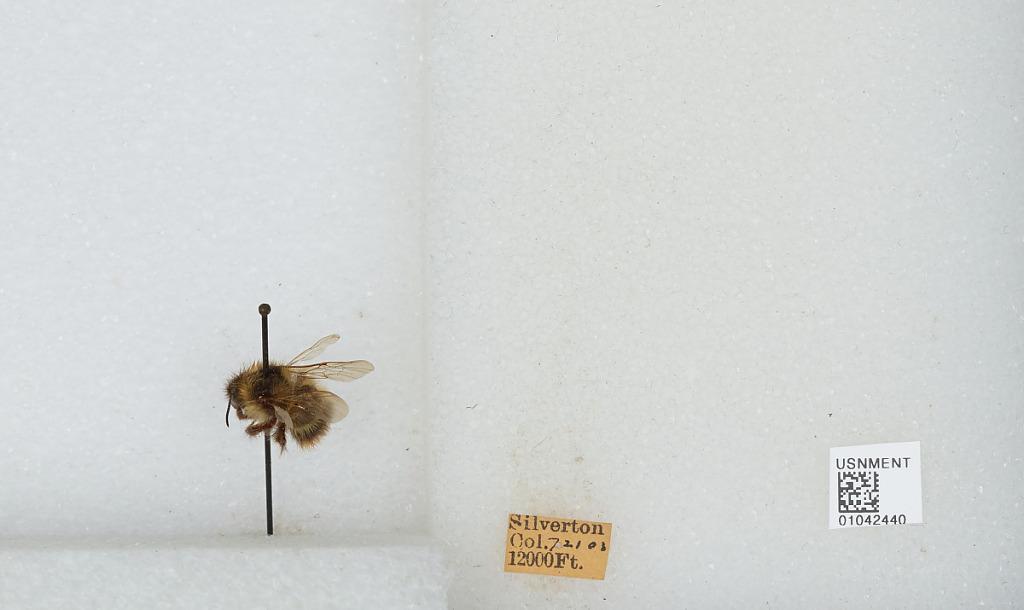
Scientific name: Bombus sp.
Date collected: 1903-7-21
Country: United States
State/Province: Colorado
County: San Juan
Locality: Silverton
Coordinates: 37.8119, -107.665